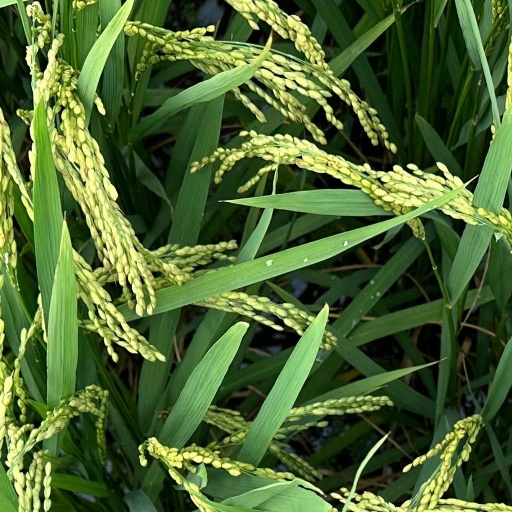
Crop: rice